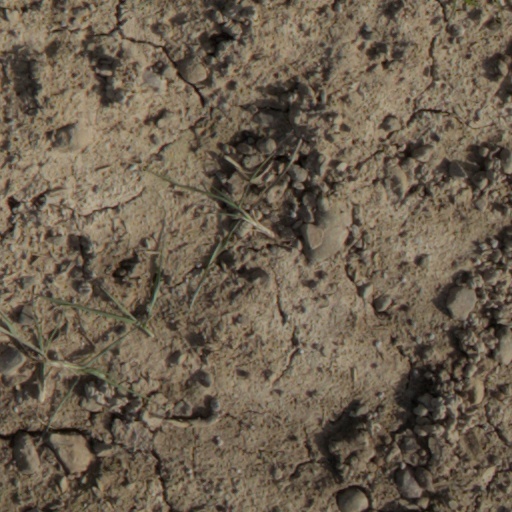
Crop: wheat